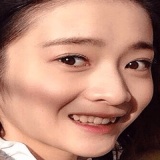
diễn viên Trương Tuyết Nghênh